Architectural lighting design

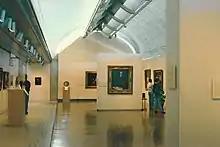
Kimbell Art Museum interior with daylight control and electric lighting design by Richard Kelly (1969)

The purpose of architectural lighting design is to balance the characteristics of light within a space to optimize the technical, the visual and, most recently, the non-visual components of ergonomics with respect to illumination of buildings or spaces.